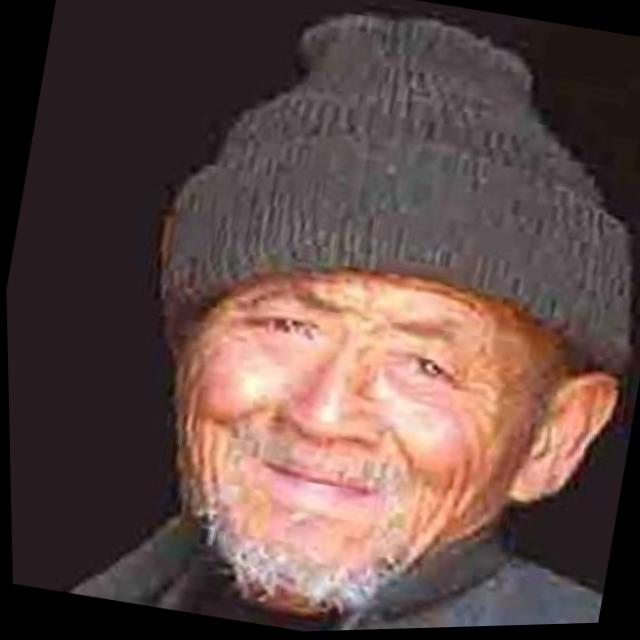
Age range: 65+